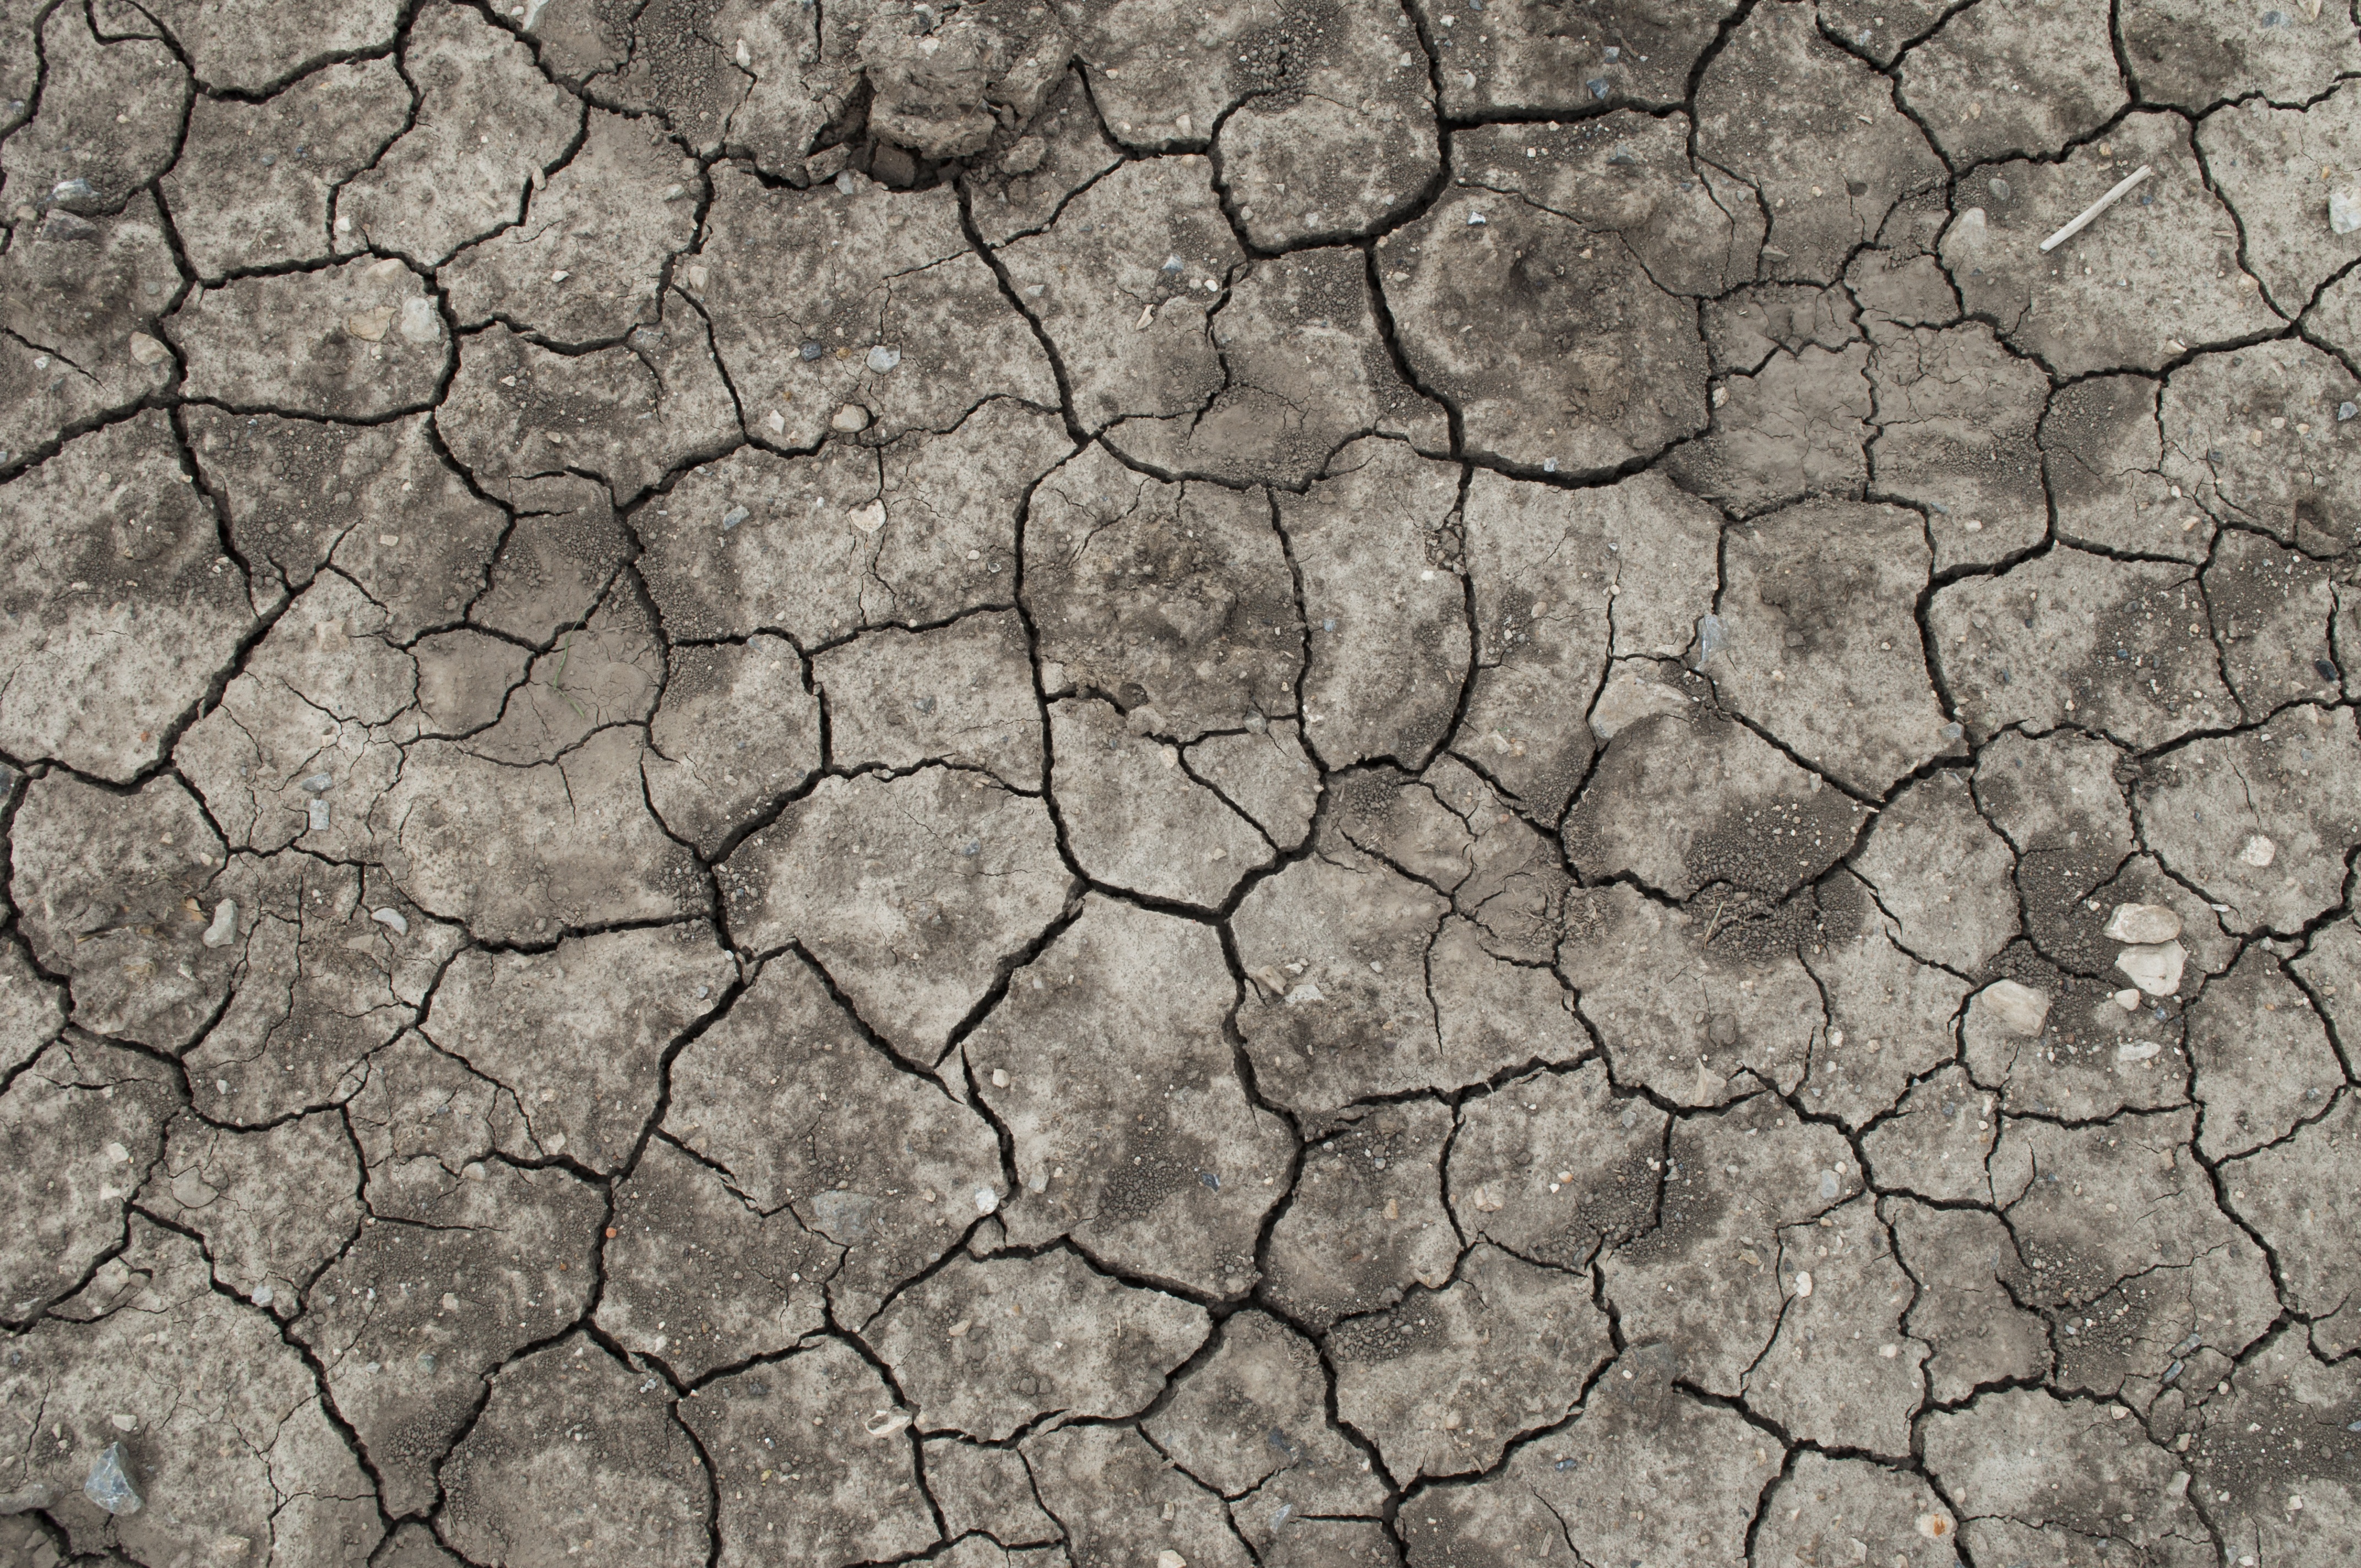
rock, texture, wall, asphalt, dry, soil, stone wall, monochrome, earth, cracks, drought, the background, invoice, flooring, road surface, scorched earth, substrate